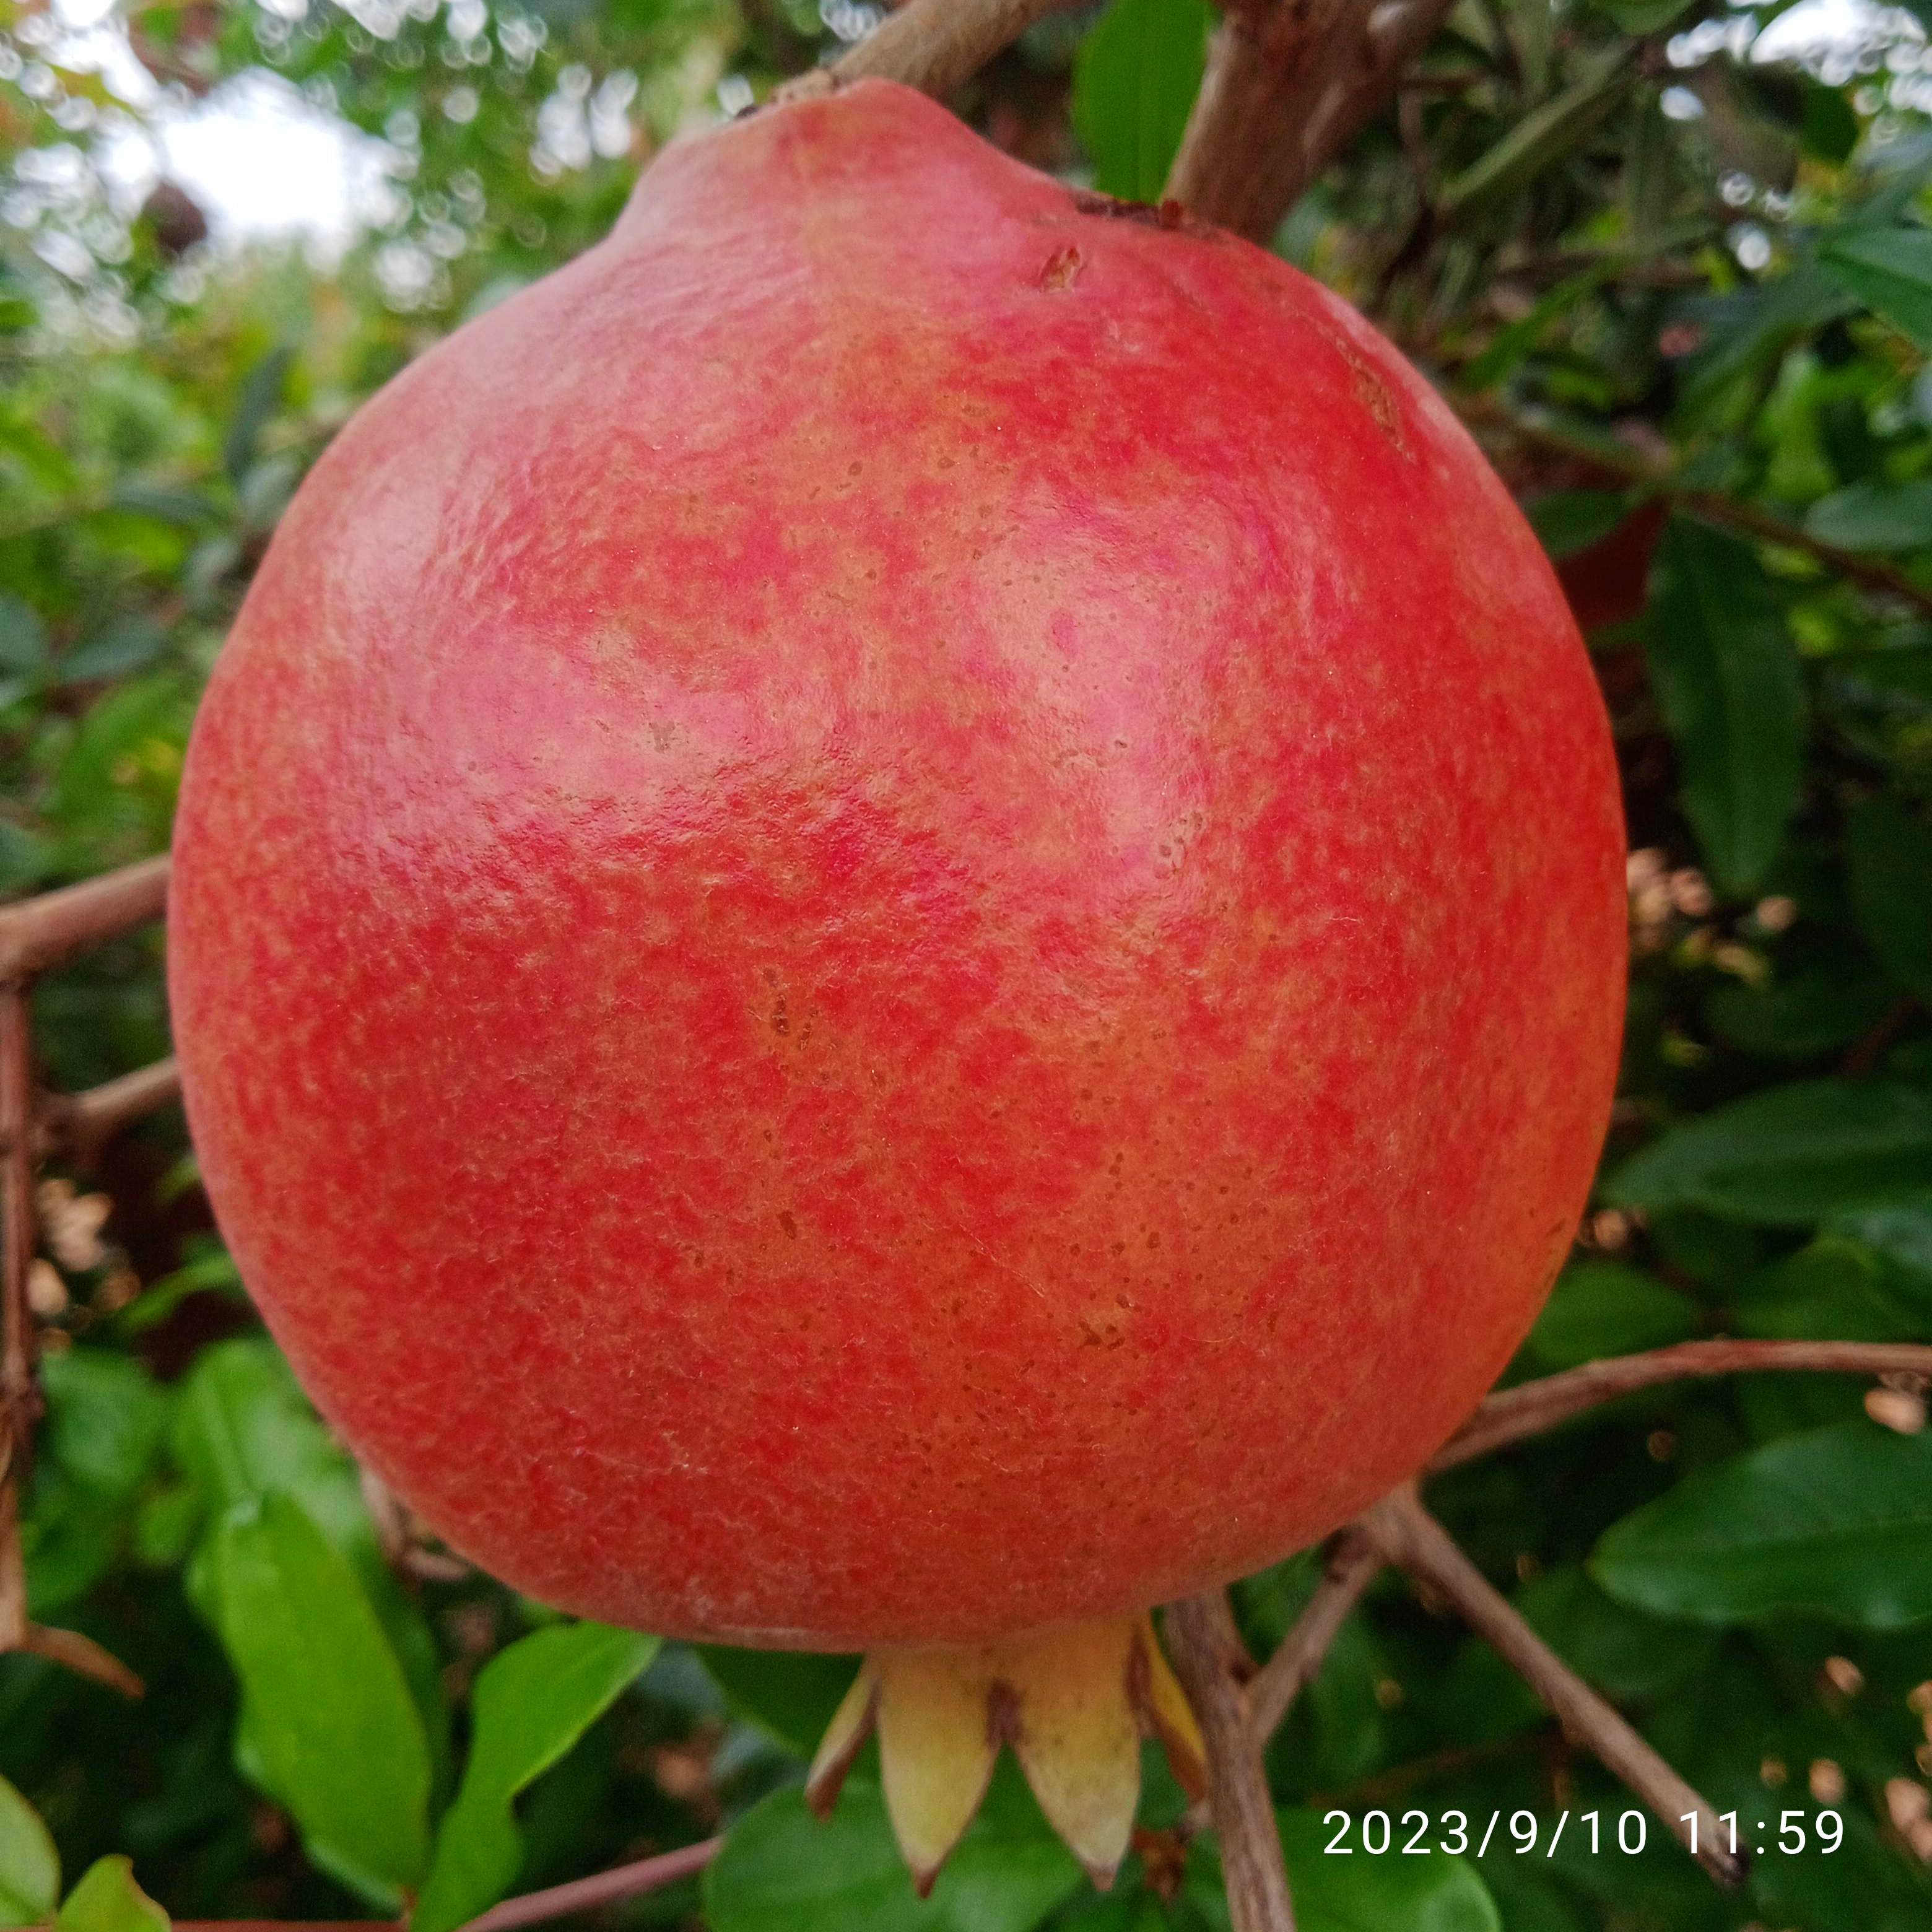
Label: Healthy